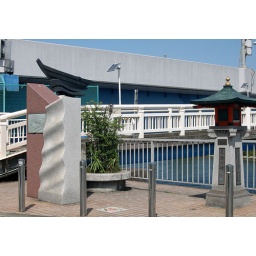
I decided to make this little monument park by the bridge my turn-around spot today.